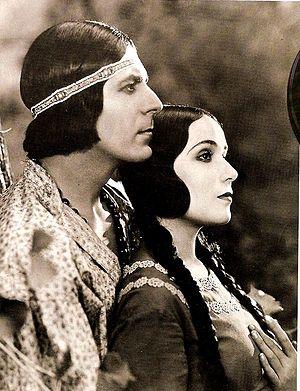
Ramona est un long métrage muet américain, de 80 min, réalisé par Edwin Carewe, sorti en 1928.